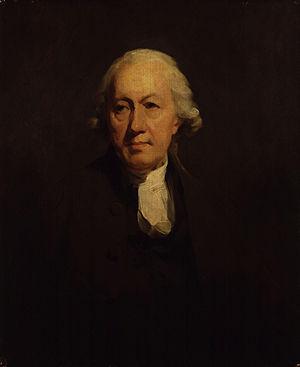
John Home est un auteur dramatique écossais, né dans le comté de Roxburgh le 22 septembre 1722 et mort le 5 septembre 1808.